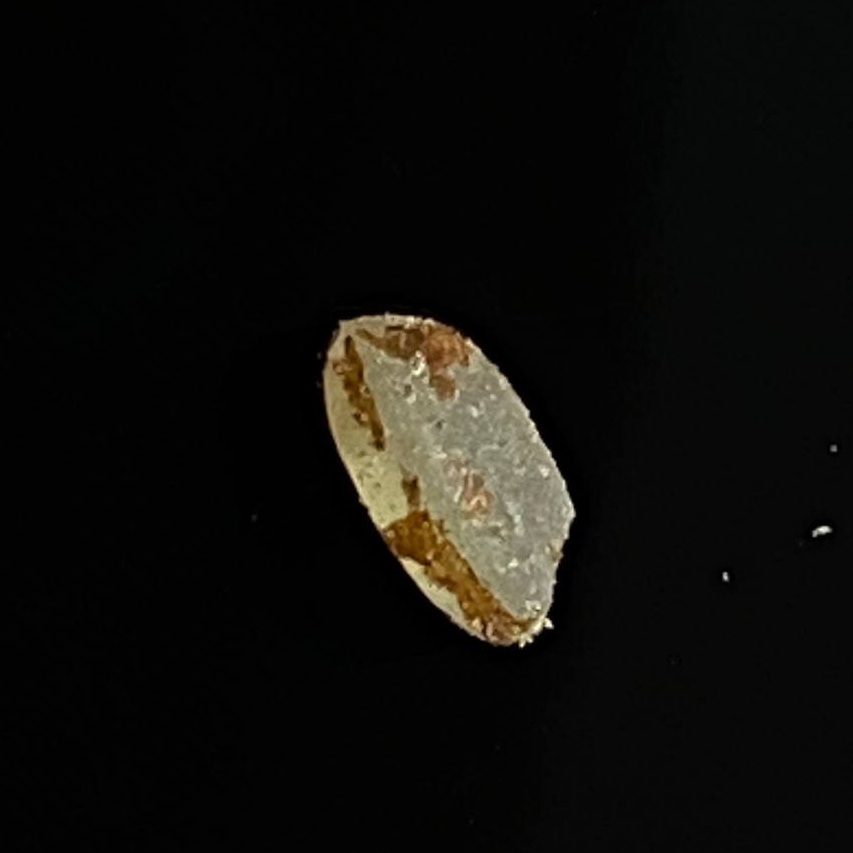
Rice variety: Lal_Aush